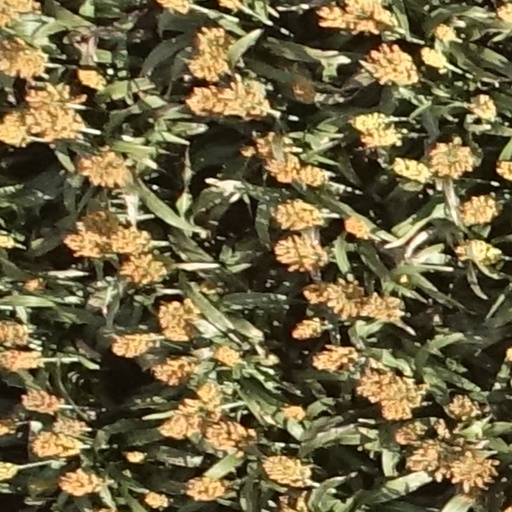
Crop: sorghum